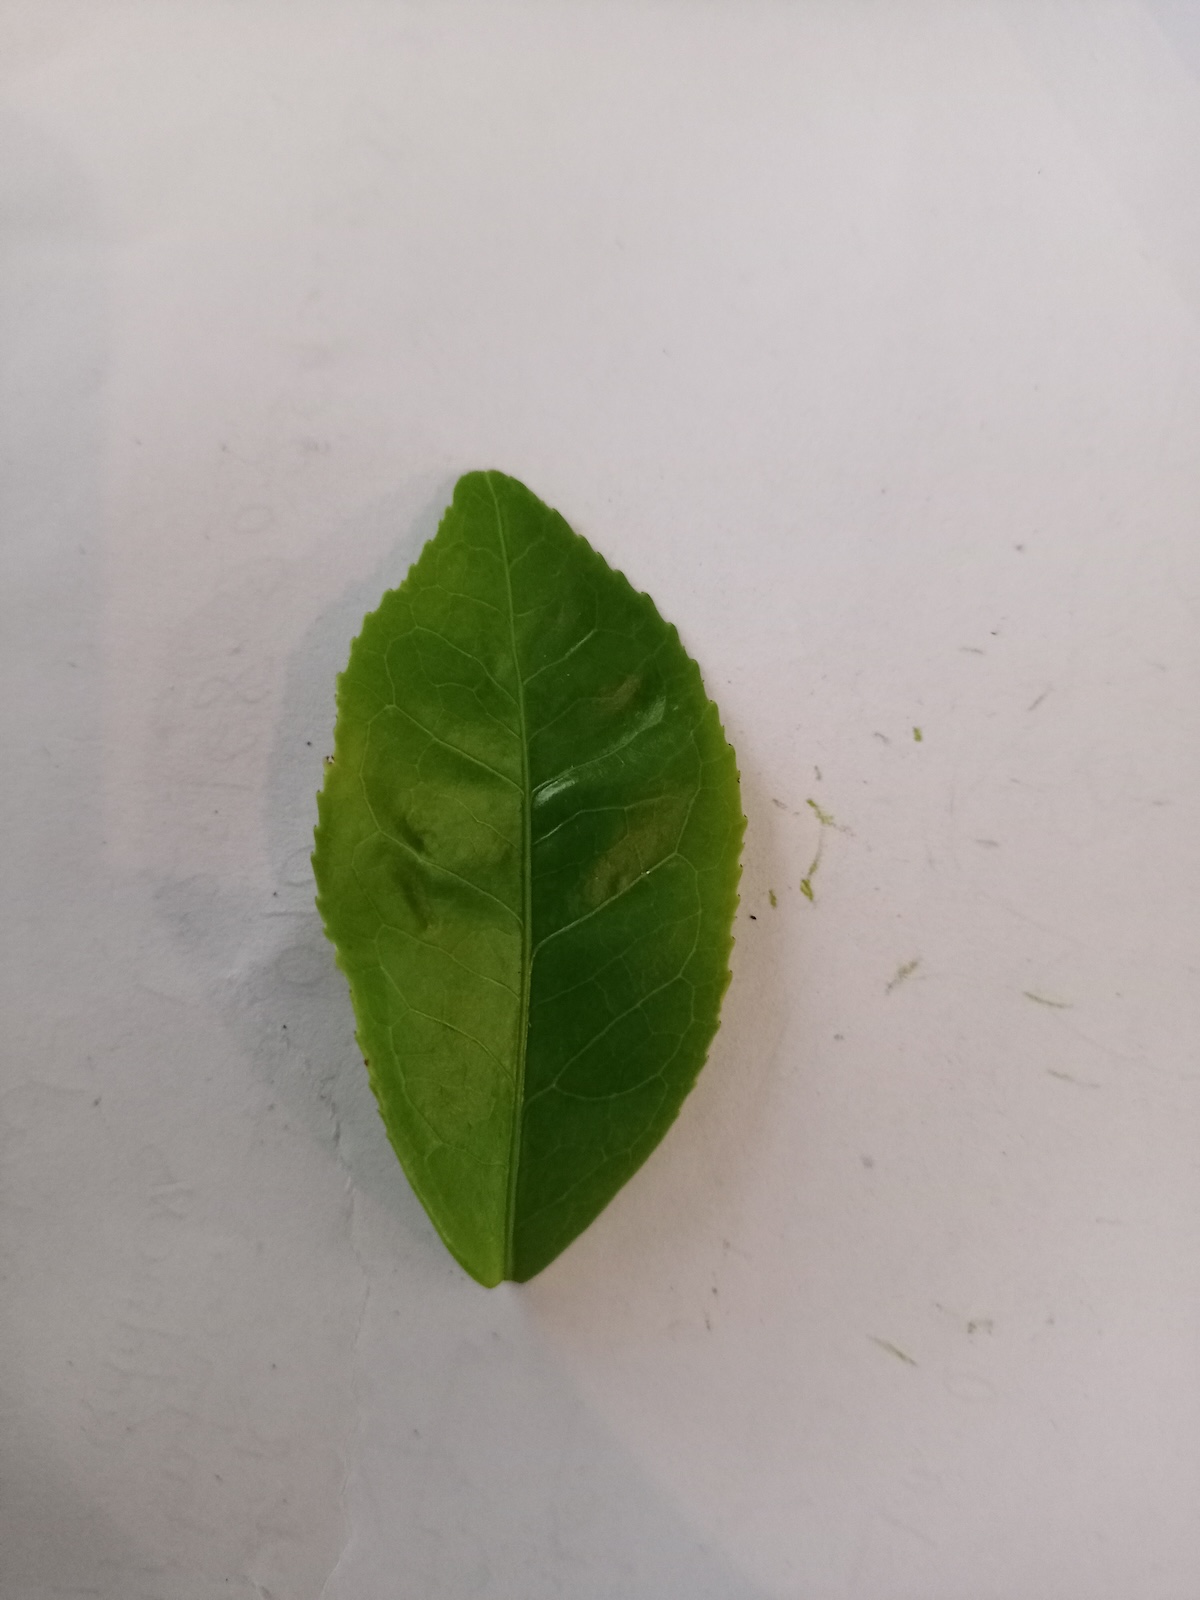
Label: Healthy leaf